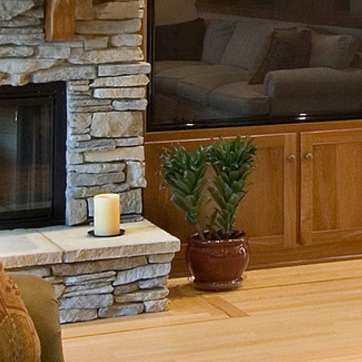
Material: foliage